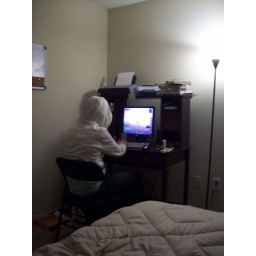
My desk in the bedroom...the bedroom window is on that left wall behind Aisha.